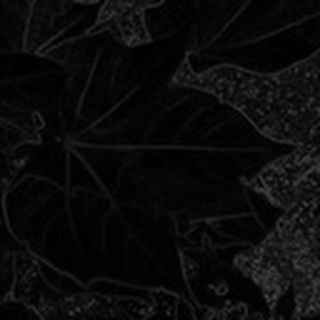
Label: healthy_cotton